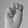
ASL letter: M